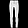
Label: Trouser